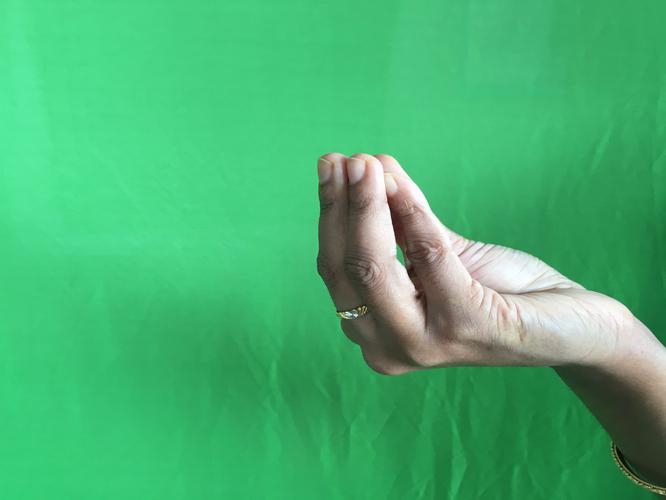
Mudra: Mukulam
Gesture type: single_hand